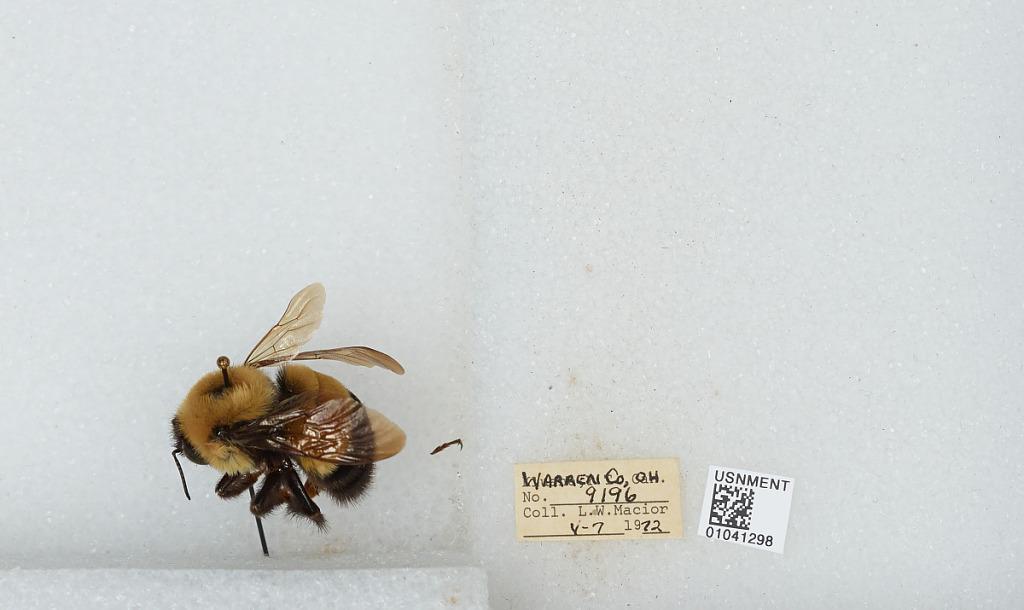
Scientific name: Bombus (Bombus) affinis Cresson
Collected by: L. Macior
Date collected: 1972-5-7
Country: United States
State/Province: Ohio
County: Warren
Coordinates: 39.4242, -84.1856